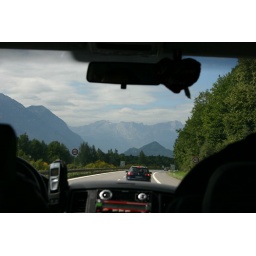
mountain roads in Bavaria ...!Fast cars ,winding roads,scenic vistas everywhere! LOVE LOVE LOVE IT!